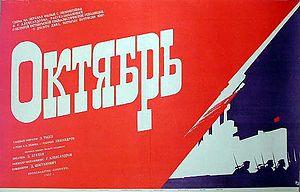
Octobre : dix jours qui ébranlèrent le monde, plus connu sous le simple titre Octobre, est un film soviétique de Sergueï Eisenstein et Grigori Aleksandrov sorti en 1927.